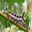
Label: caterpillar